Master of the Luxembourg Genealogy

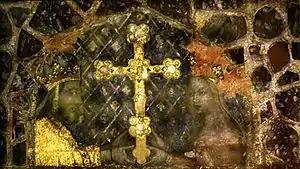
Charles IV and Anna von Schweidnitz

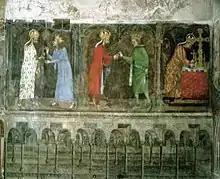
Relic Scenes, Chapel of St. Mary, Karlštejn

Art historians assume that the Master of the Luxembourg Genealogy is also the author of the so-called "Relic Scenes" in the Chapel of St. Mary and the double portrait of Charles IV and Anna von Schweidnitz with the relic cross ("Exaltatio crucis") on the entrance wall of the Emperor's private oratory (St. Catherine's Chapel) at Karlštejn. Before 1360 he probably participated in the initial designs of the decoration of the Chapel of the Holy Cross at Karlštejn and is attributed with the drawings on the walls of the altar area and also the scene of the Adoration of the Twenty-four Elders in the western window niche. The drawings on the wall of the chapel are not just linear sketches, but the faces are modelled by accentuating the highlights with chalk and also by drawn shadows.